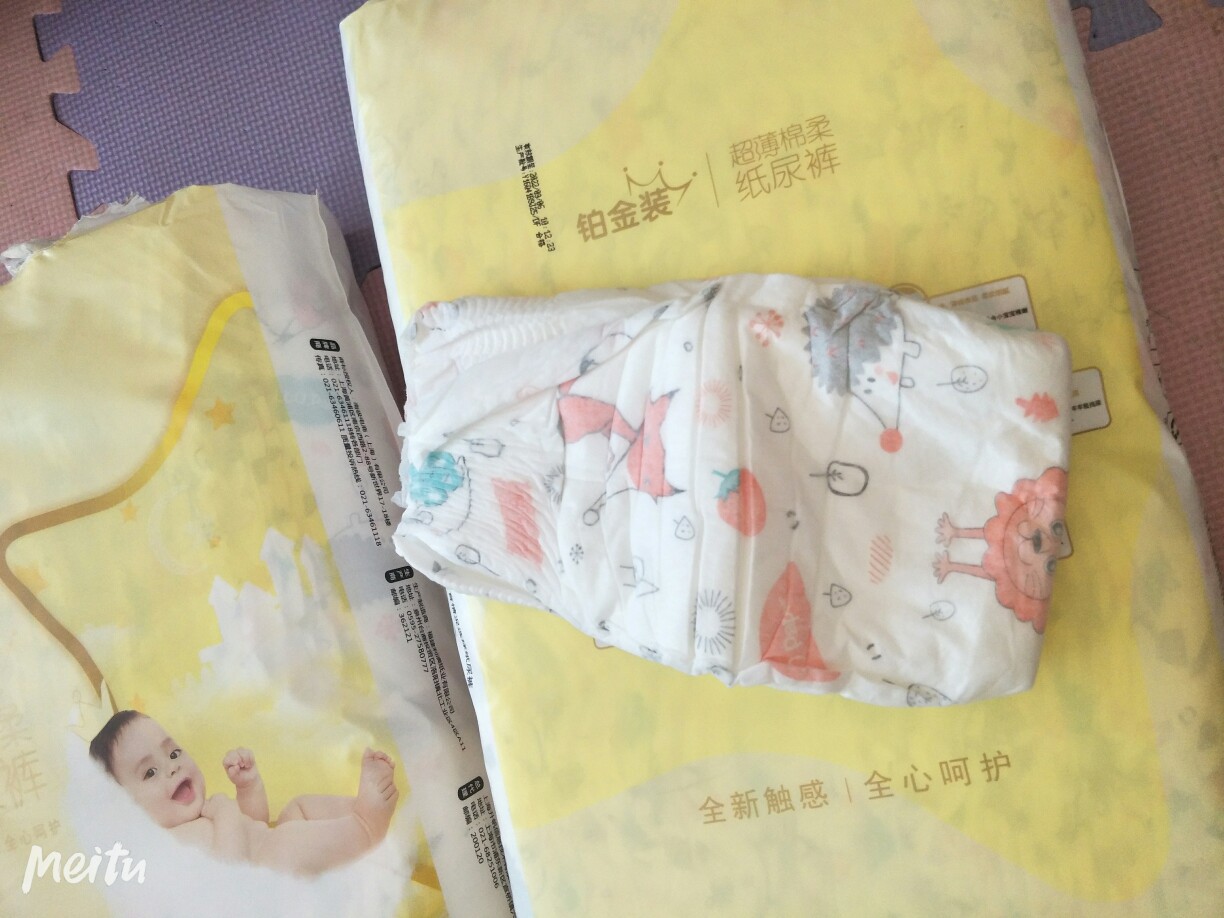
Label: trash